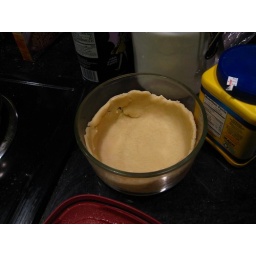
the dough in the oven safe bowl